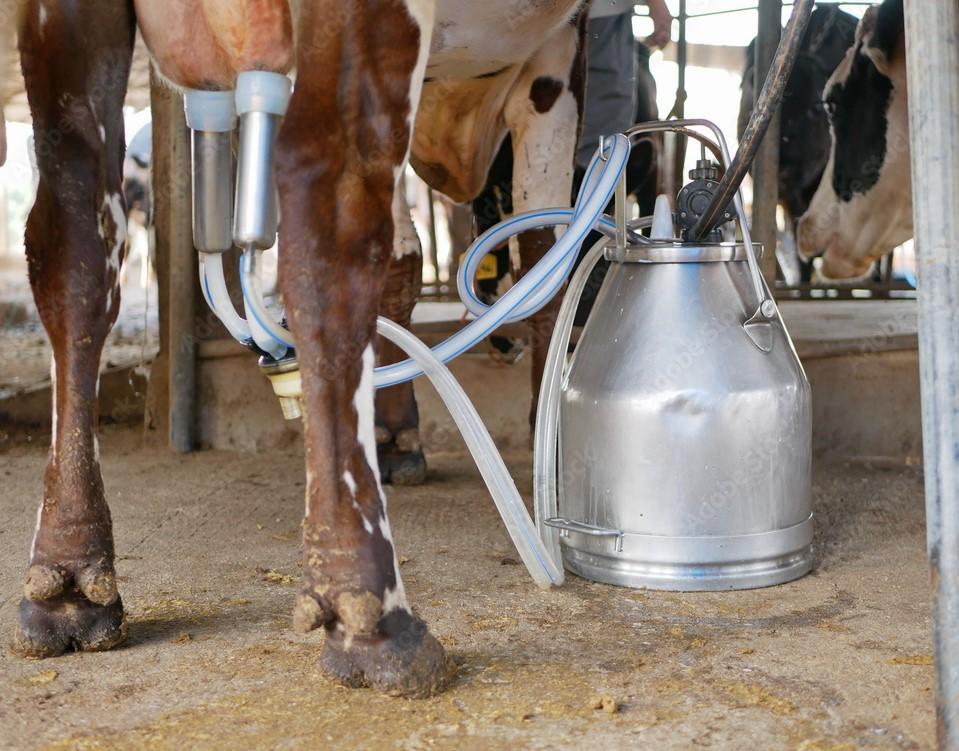
Ng'ombe wawili wako ziwani wamesimama,ni wenye rangi ya kuchanganyika,mmoja anakamuliwa kwa kutumia mashine mwingine amesimama tu,paipu ya maziwa inaonekana ikisafirisha kutoka kwa titi la ng'ombe hadi kwenye kipira cha maziwa.